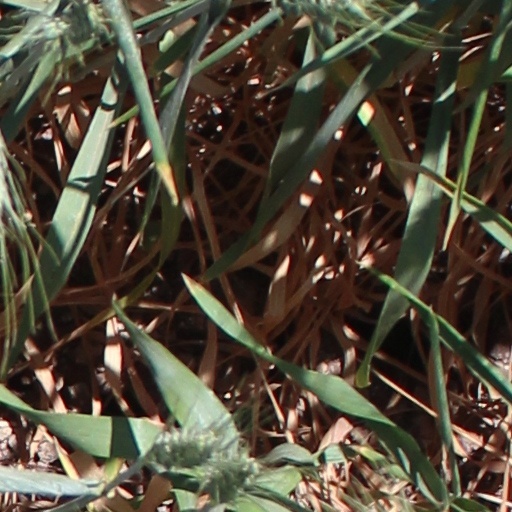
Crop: wheat